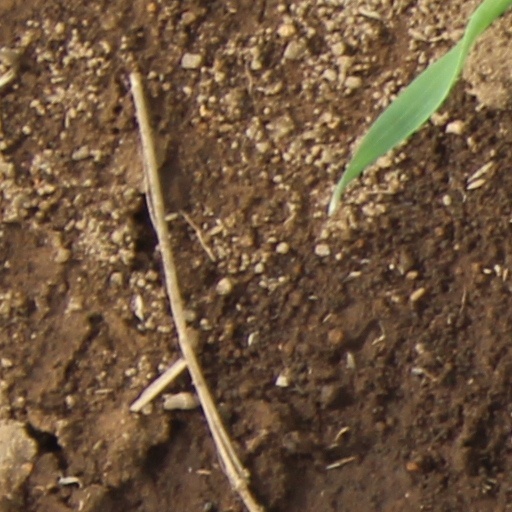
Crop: wheat